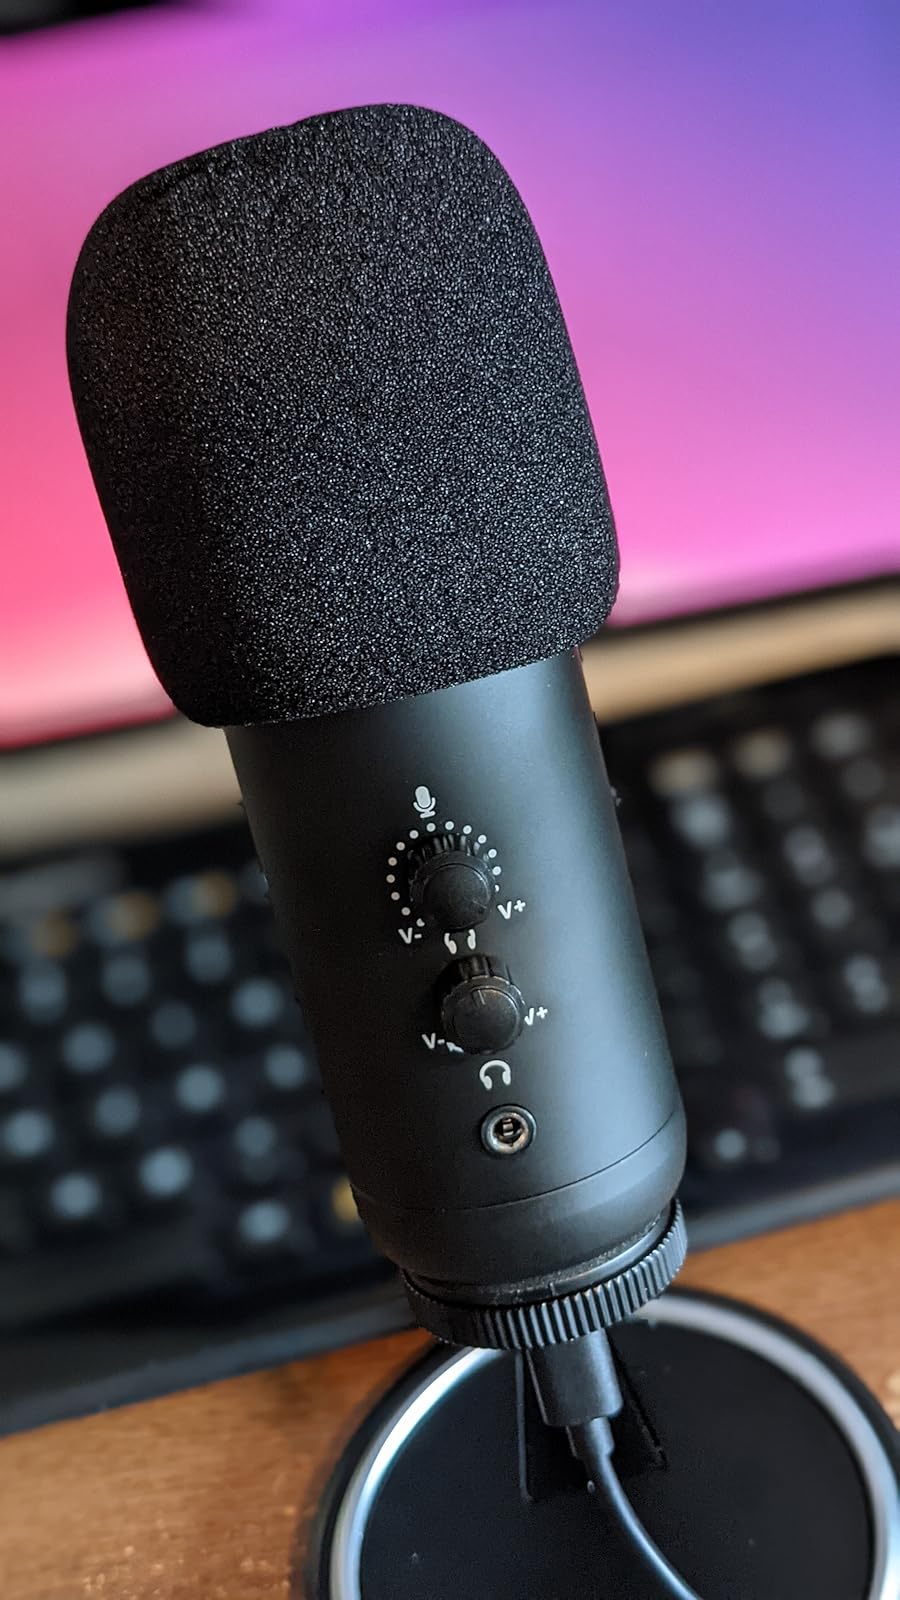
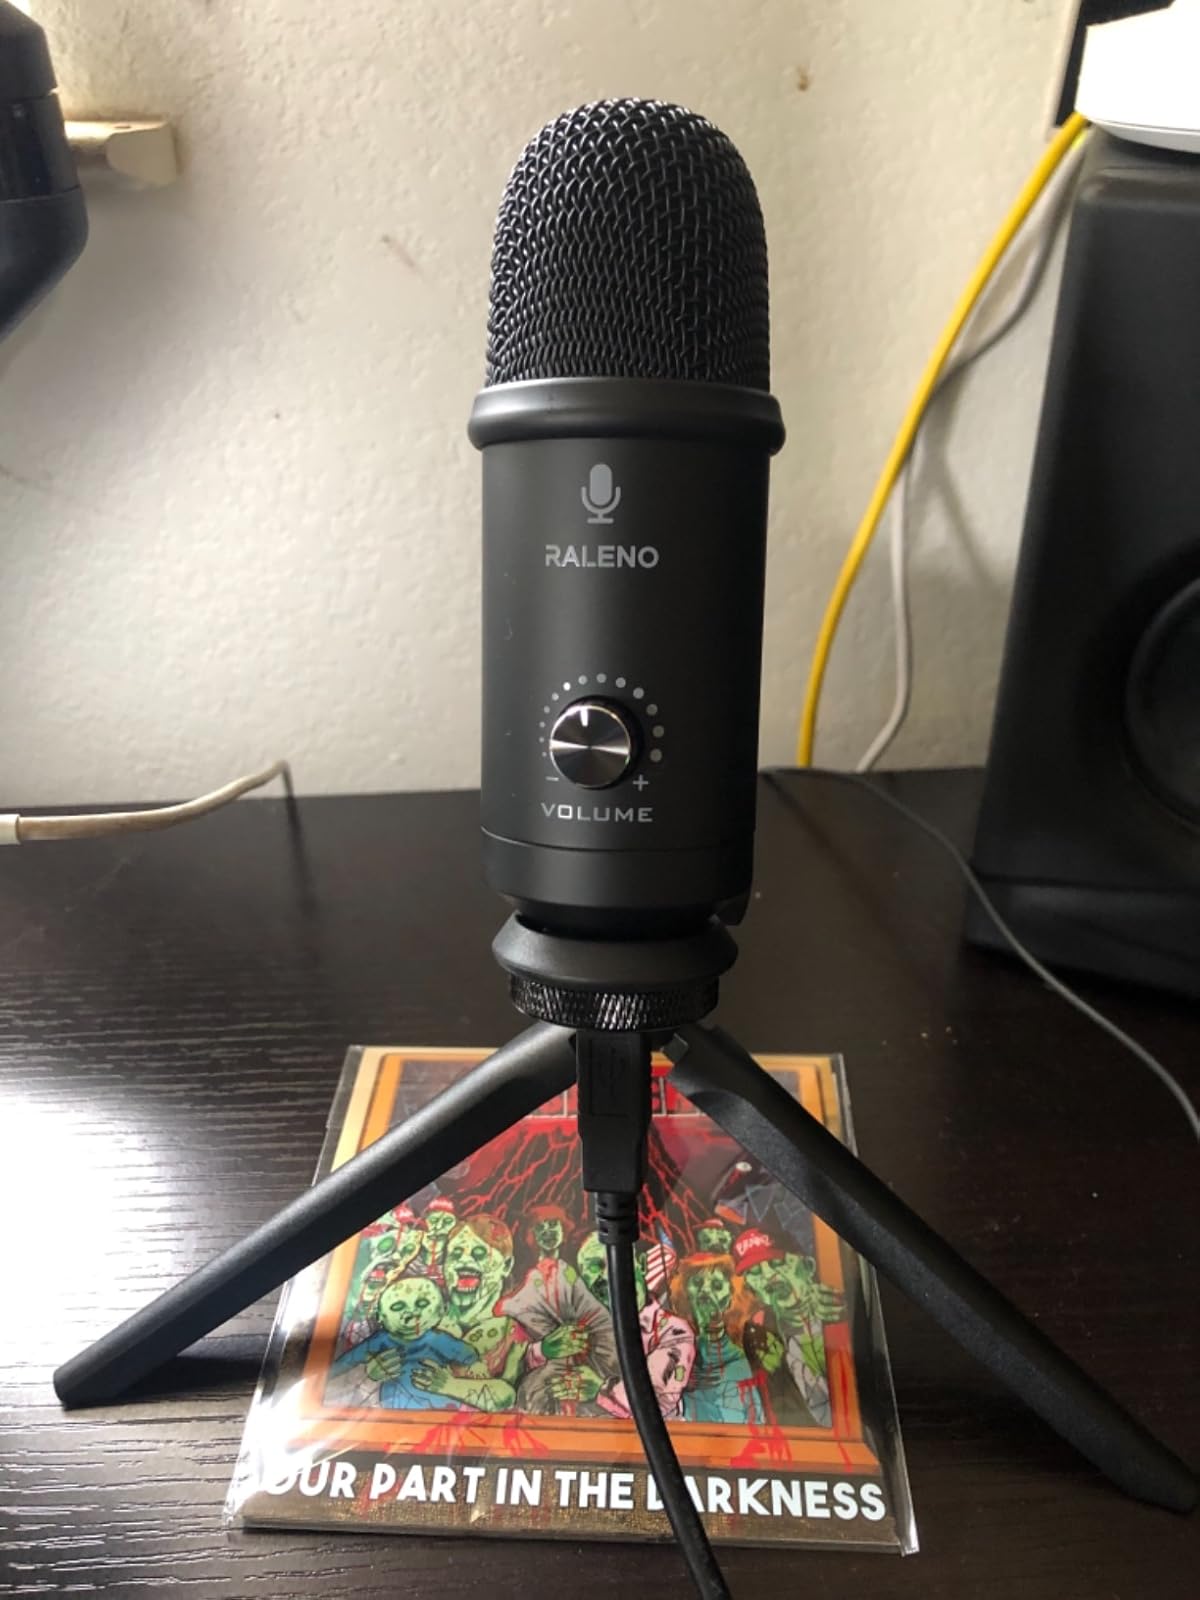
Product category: microphone
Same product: no